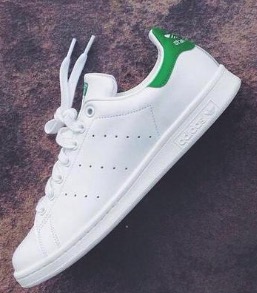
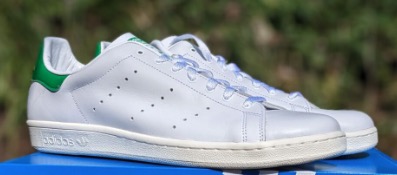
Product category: misc
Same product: yes